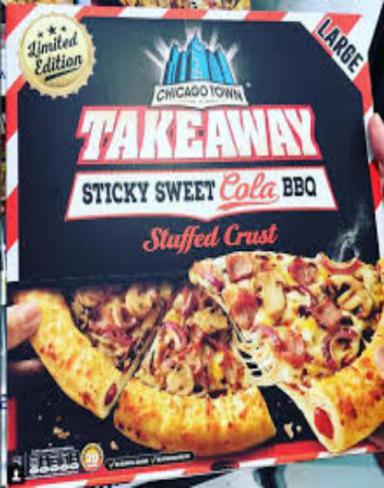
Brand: chicago town
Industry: Food